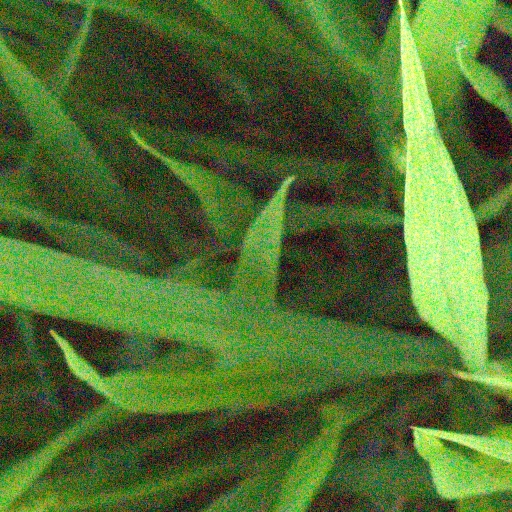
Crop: rice